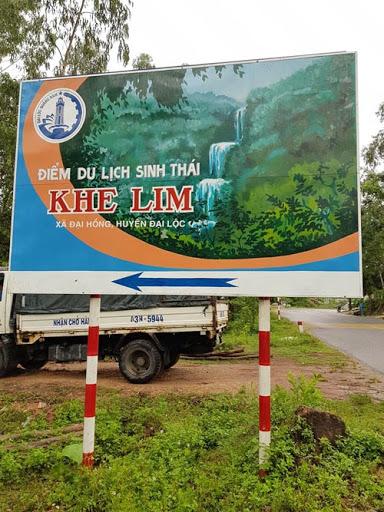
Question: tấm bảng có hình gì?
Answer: hình chữ nhật